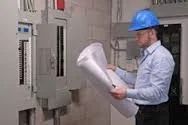
Label: Electrical_Safety_Services